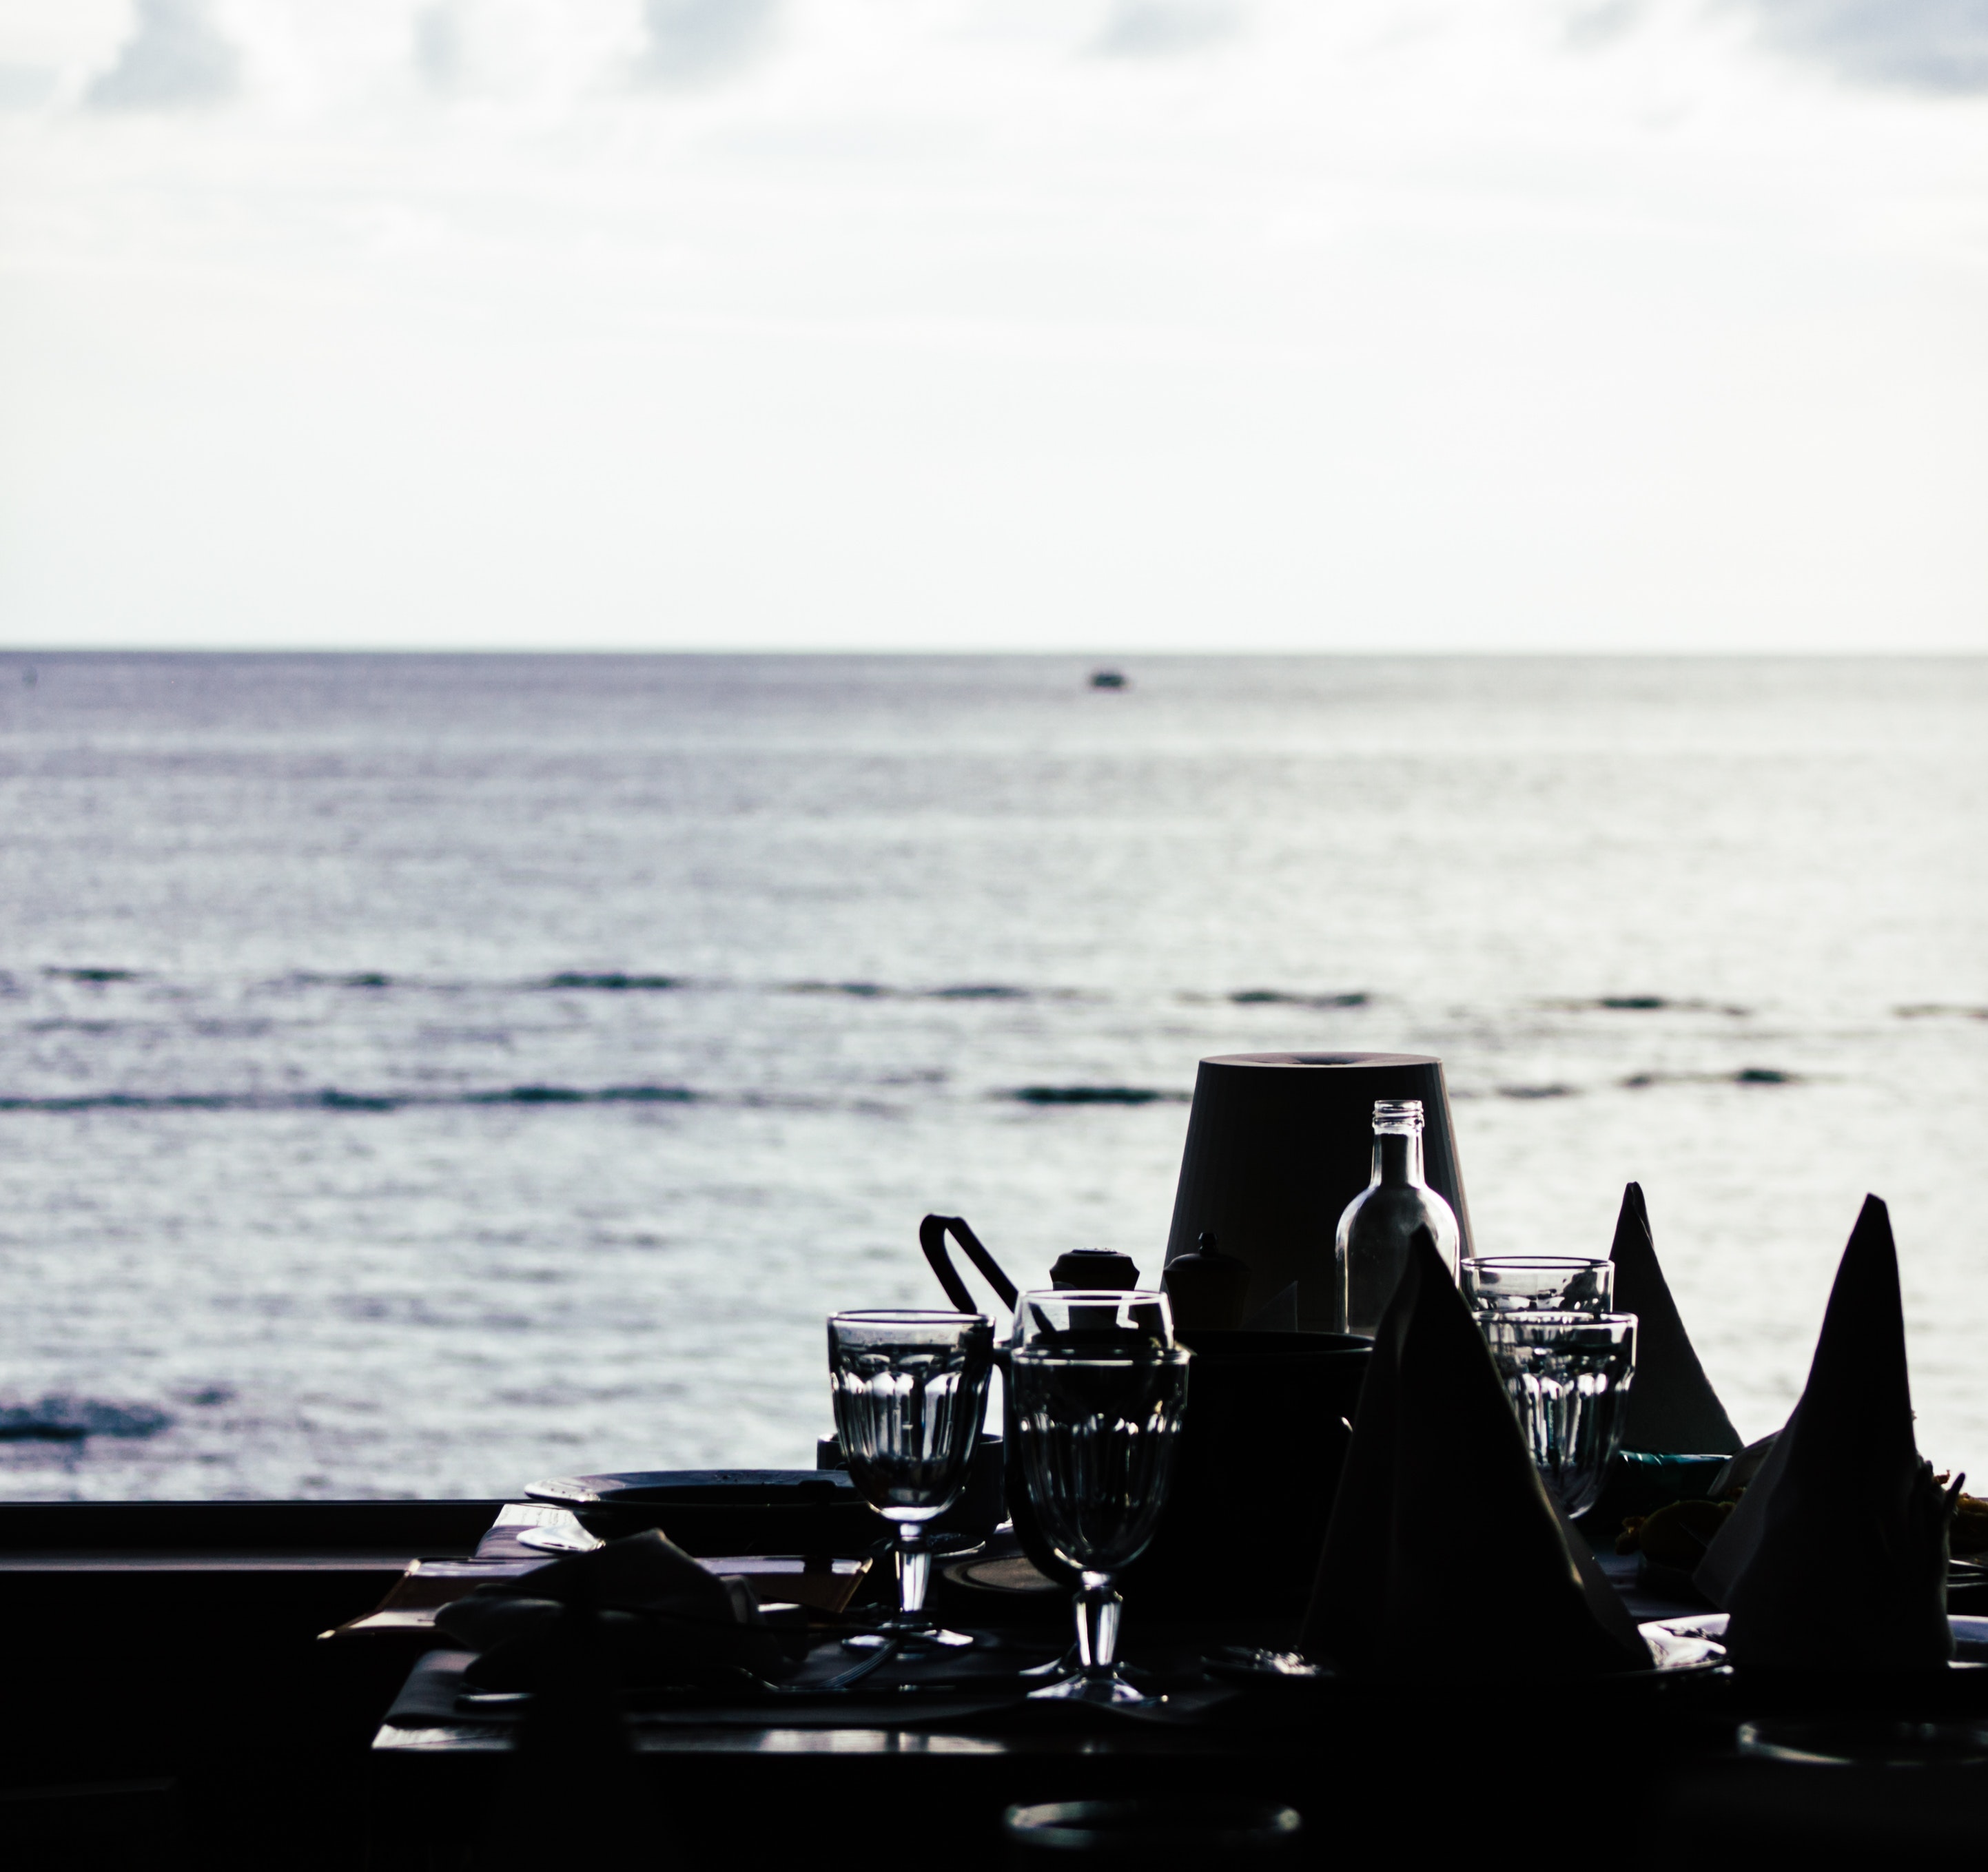
water, sea, sky, ocean, horizon, beach, black and white, calm, coast, photography, vacation, monochrome, sunlight, coastal and oceanic landforms, cloud, monochrome photography, vehicle, wave, Tints and shades, wind wave, sound